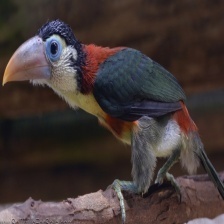
Species: CURL CRESTED ARACURI
Scientific name: PTEROGLOSSUS BEAUHARNAESII
ImageNet parent category: toucan